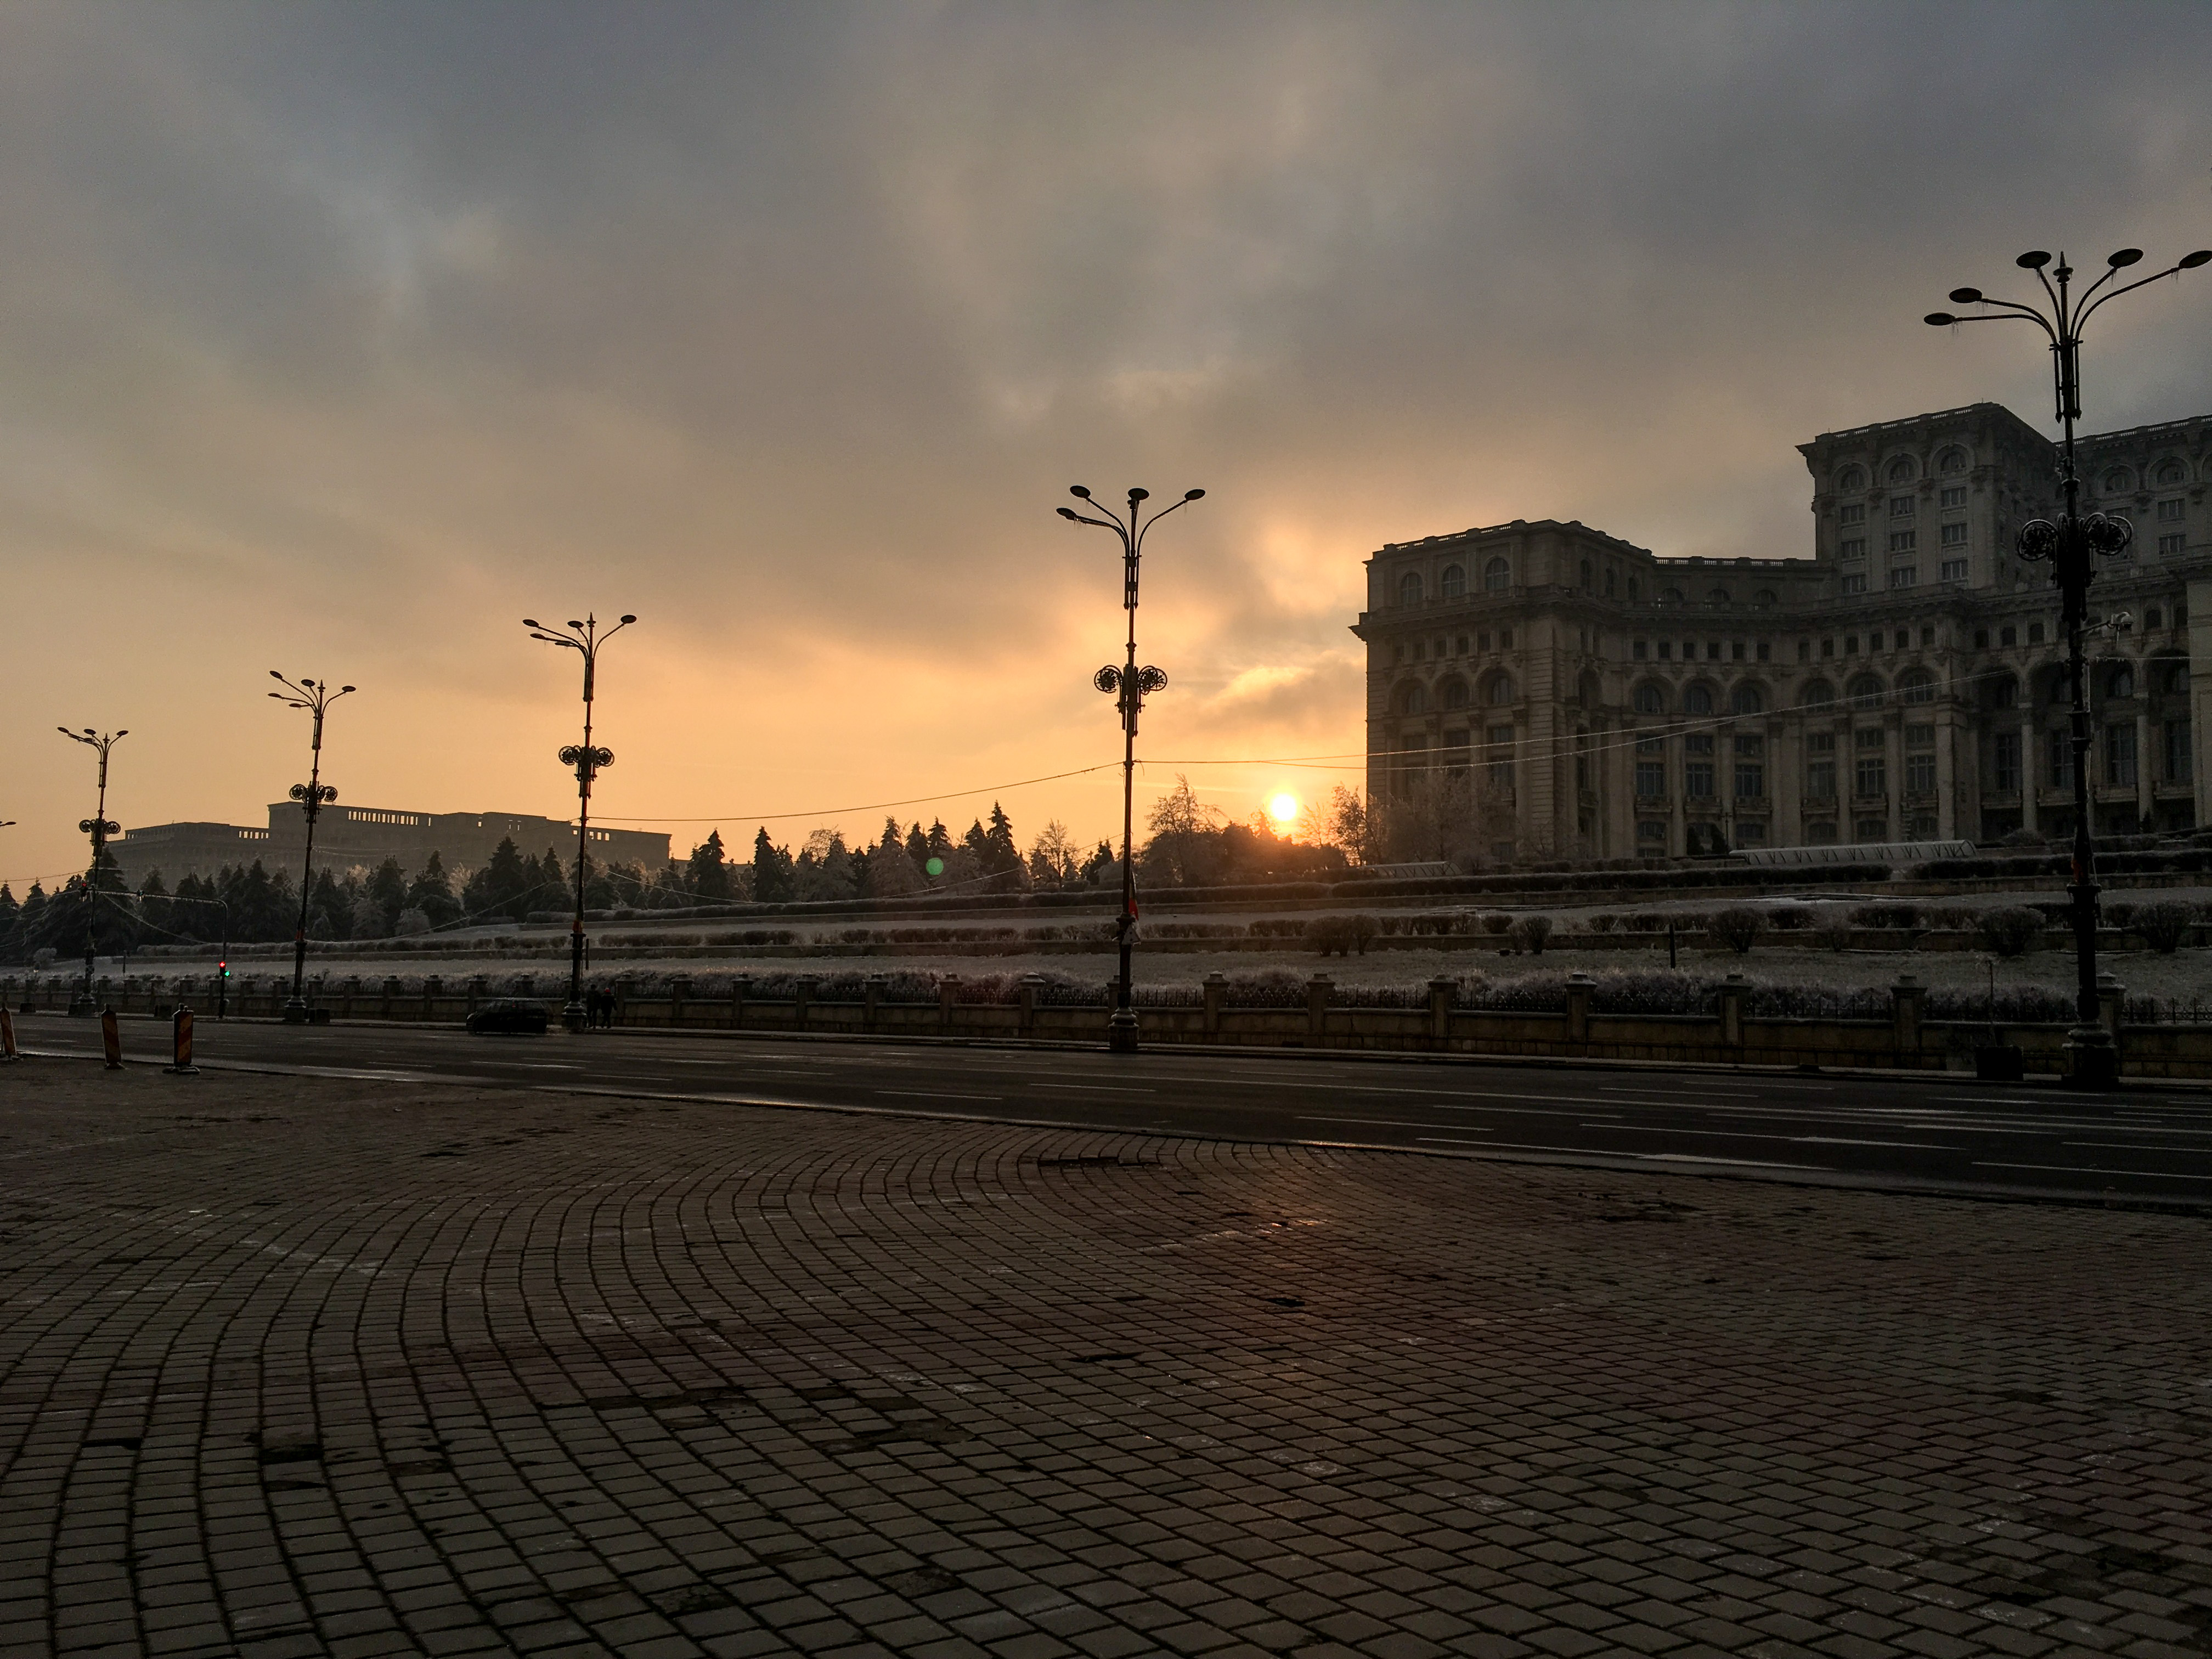
place, city, sky, cloud, morning, evening, sunset, atmosphere, urban area, dusk, architecture, horizon, tree, town square, photography, night, street light, building, meteorological phenomenon, street, road surface